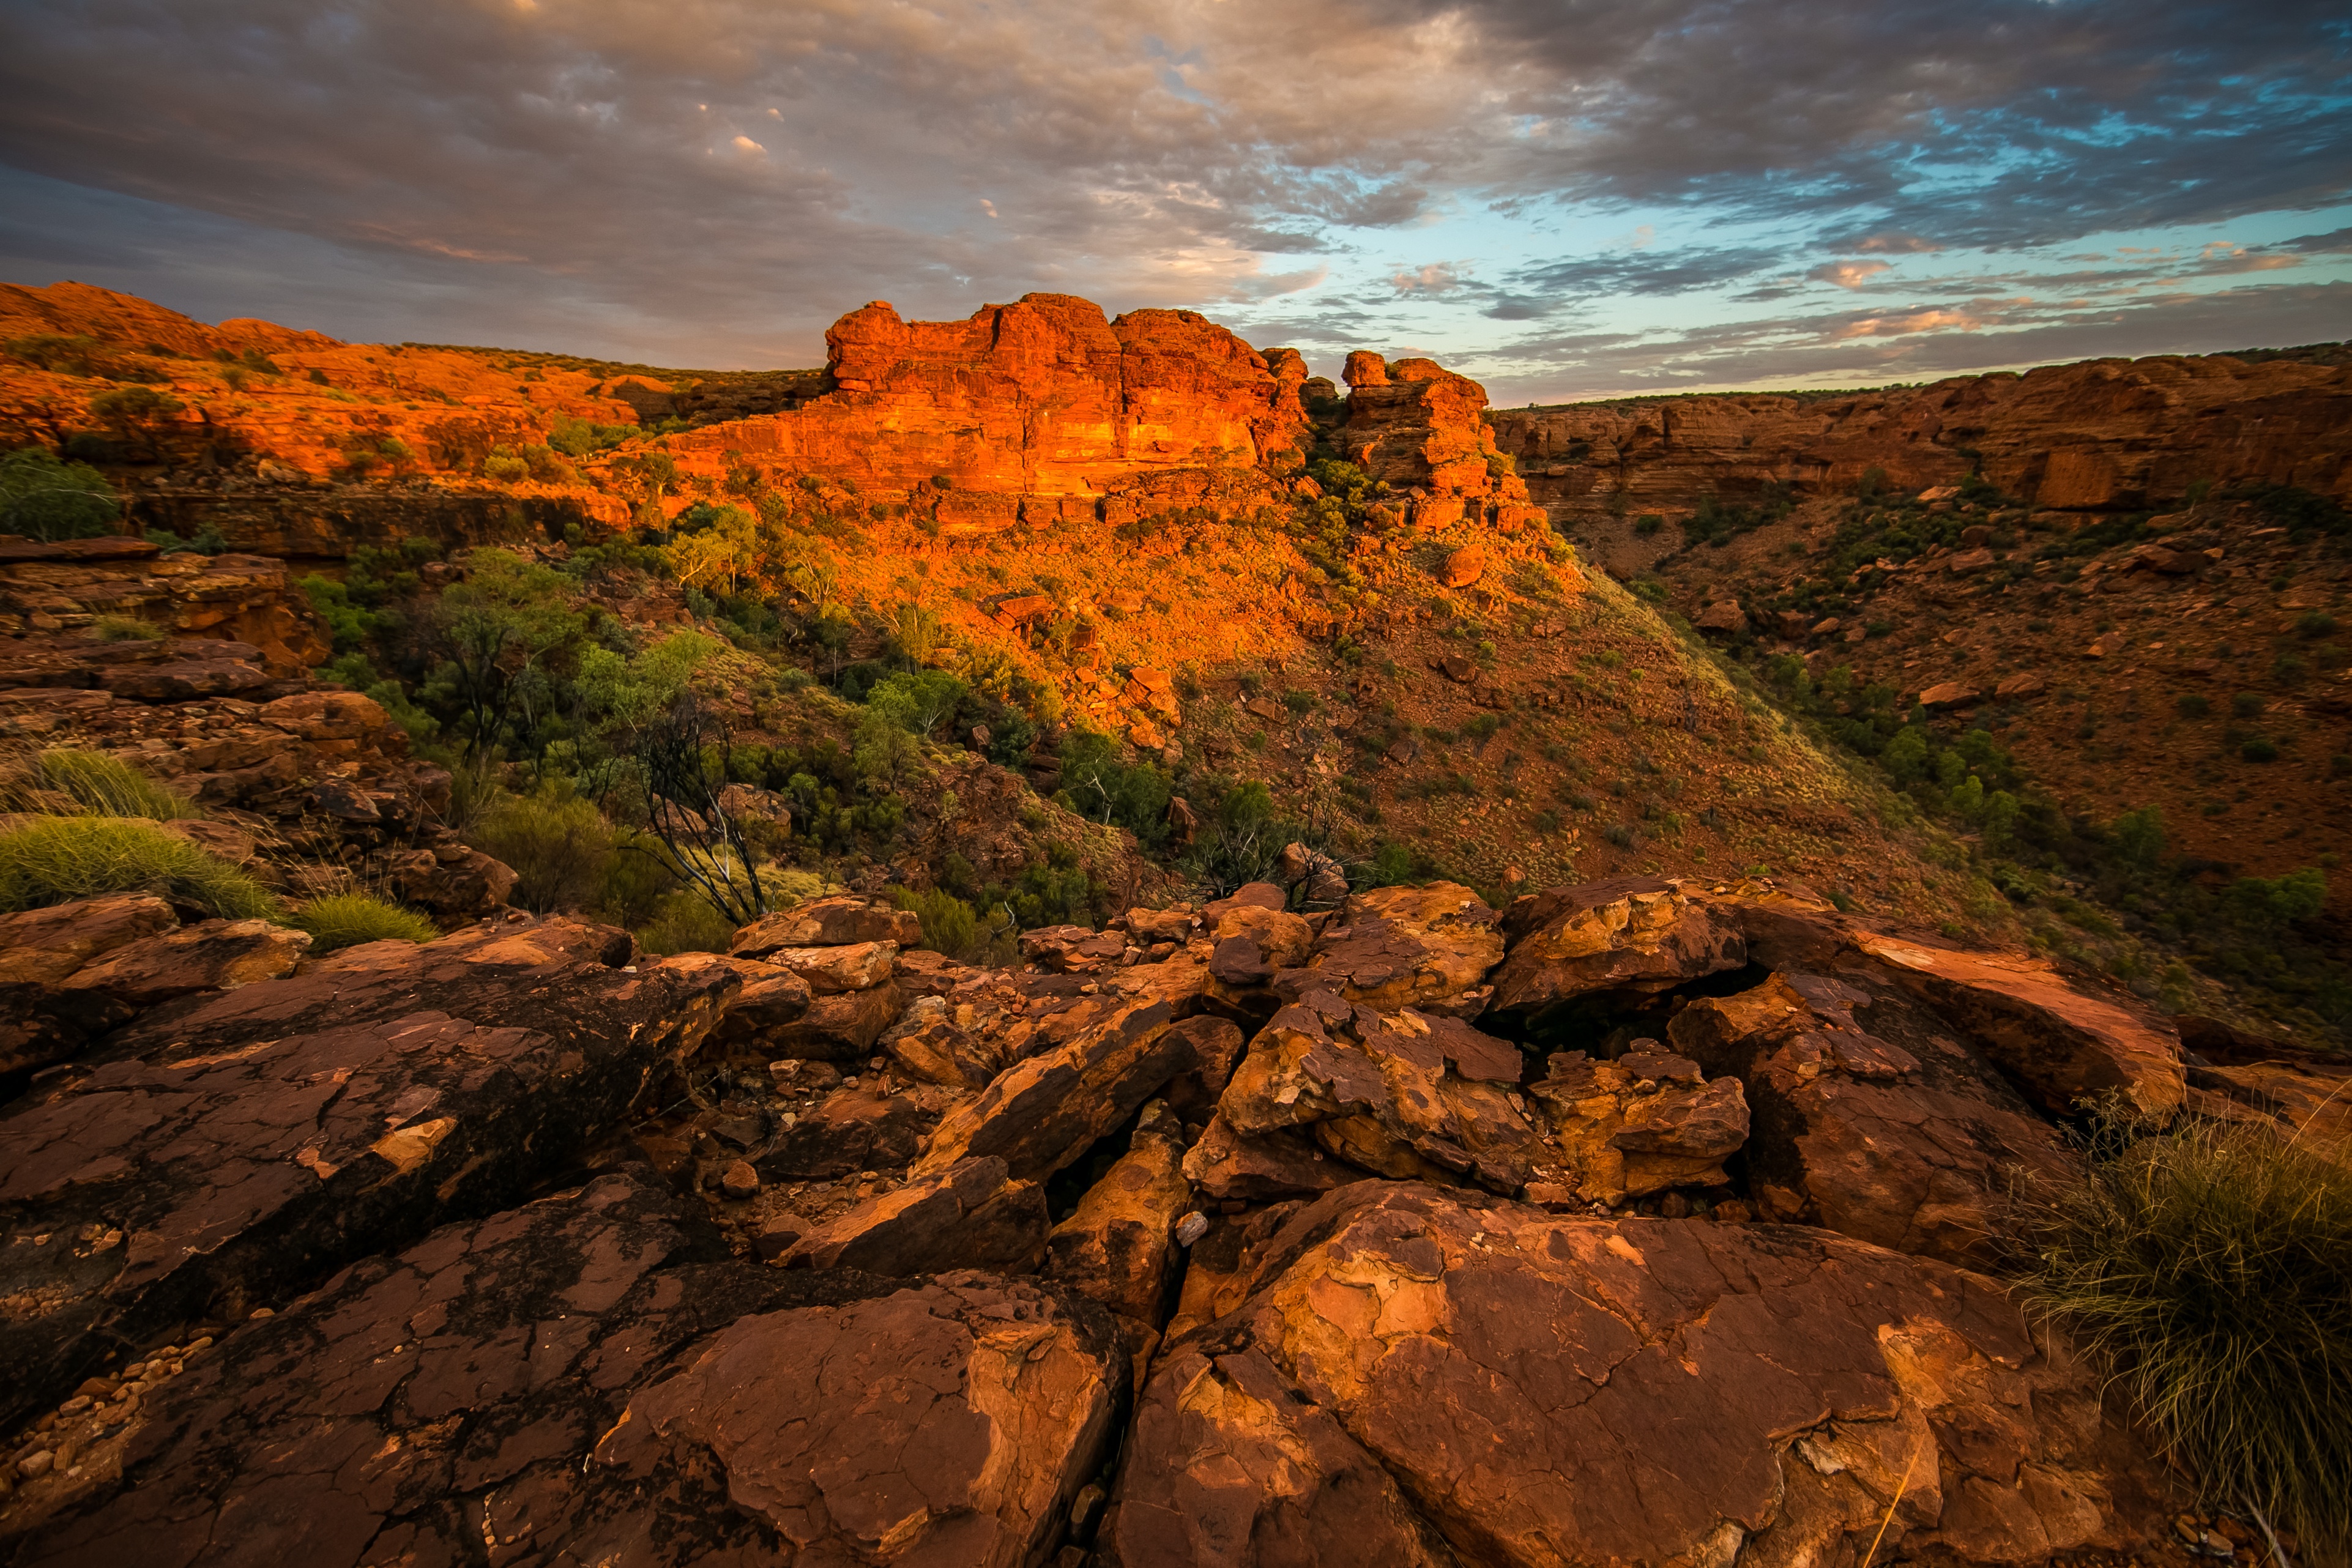
landscape, nature, rock, wilderness, mountain, sunrise, sunset, leaf, hill, valley, formation, cliff, autumn, soil, rocky, canyon, terrain, national park, rocks, geology, mountains, badlands, plateau, hilly, rocky mountains, landform, cloudy skies, geographical feature, mountainous landforms